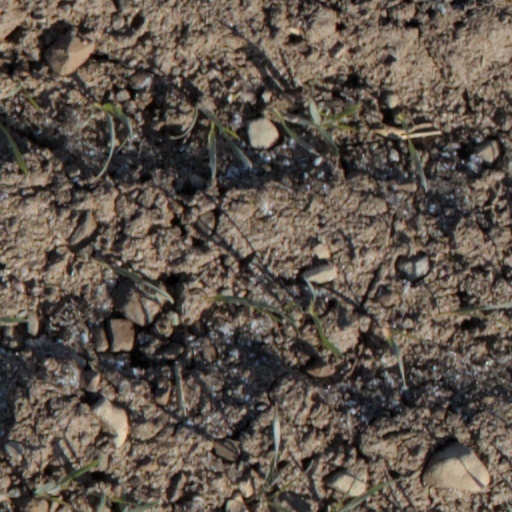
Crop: wheat